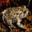
Label: frog